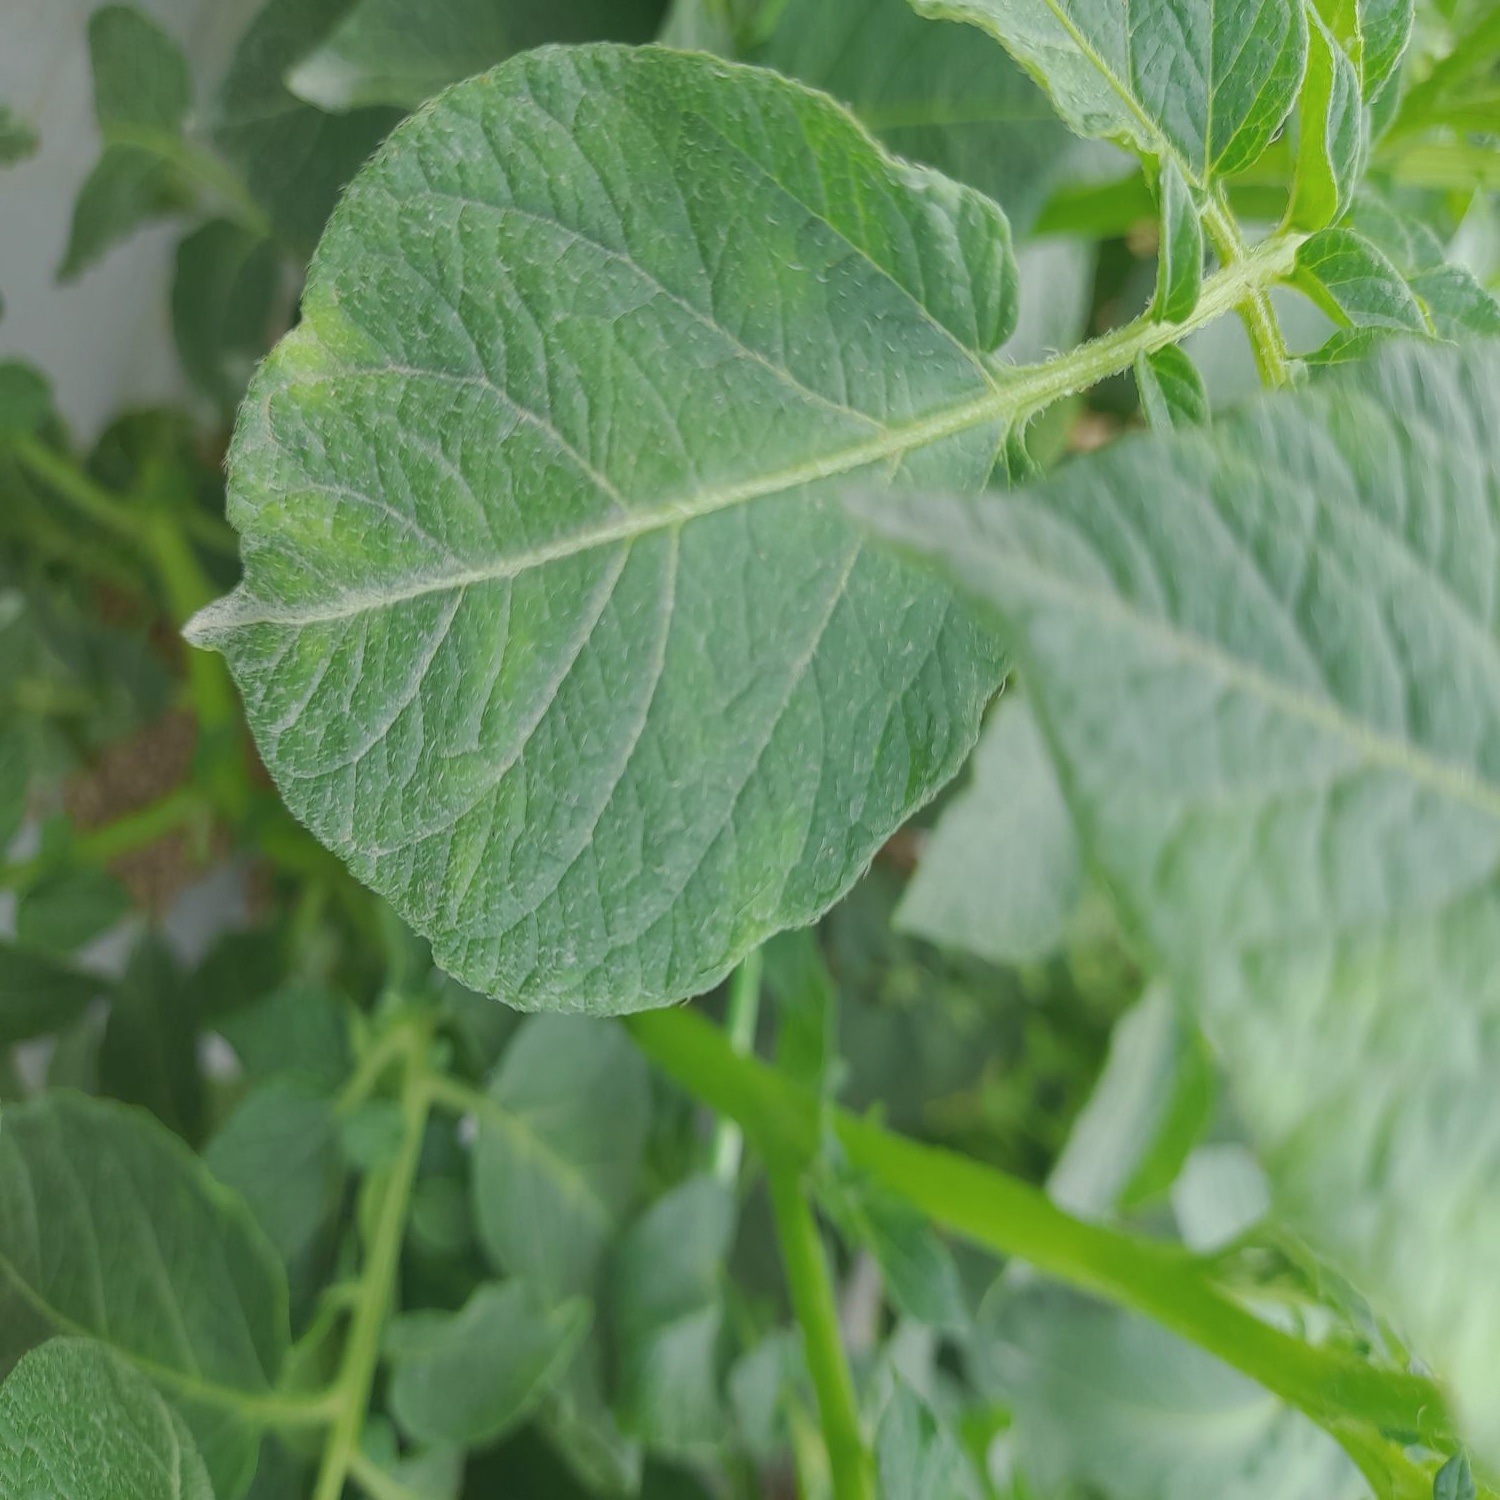
Etiqueta: Virus